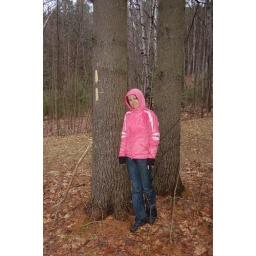
White Mountain National Forest - Sandwich Notch Park: Shirley beside a direction sign on a tree